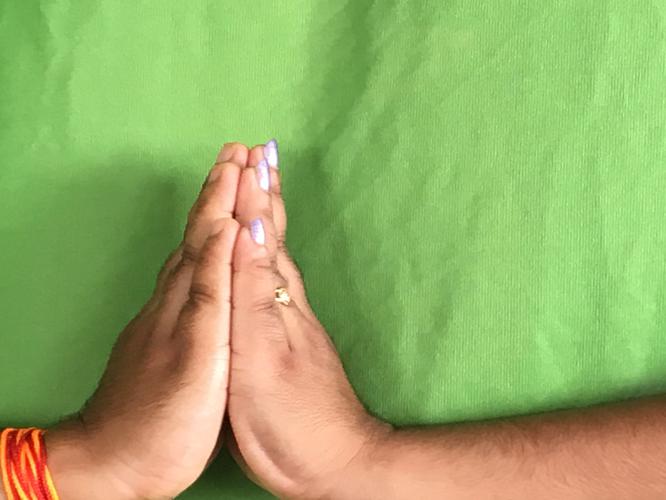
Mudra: Anjali
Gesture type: double_hand